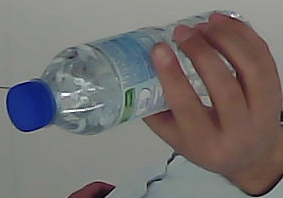
Product: nestle_water